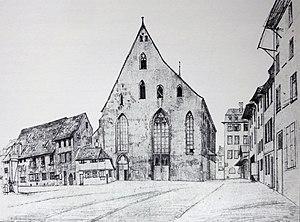
L'église du Temple-Neuf est une église de culte protestant, rattachée à l’Union des Églises protestantes d'Alsace et de Lorraine, située sur la Grande Île de Strasbourg. L’église actuelle a été construite à la suite de l'incendie du 24 août 1870, qui a réduit à néant l’église des Dominicains qui se trouvait alors à cet emplacement.